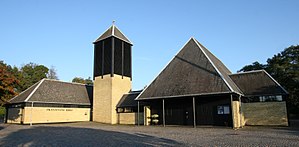
Præstevang Kirke
Præstevang kirke
Præstevang Kirke i Hillerød blev indviet den 16. september 1962 af biskop J.B. Leer-Andersen.